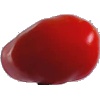
Label: Tomato 2